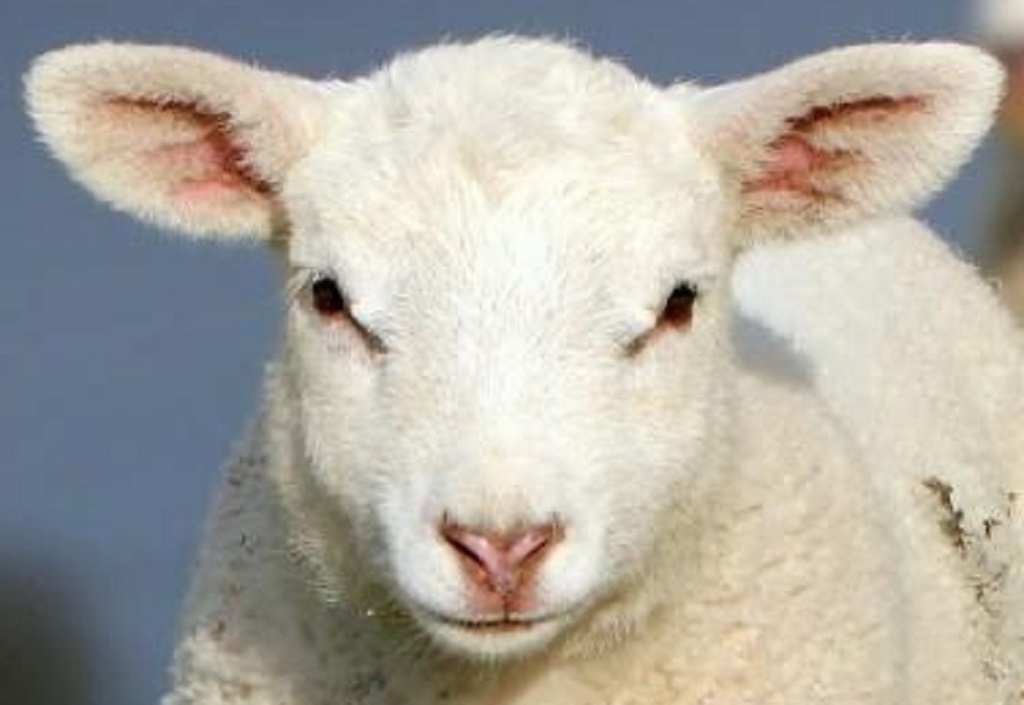
Label: no pain